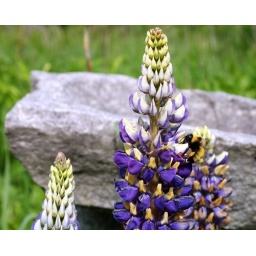
The bee near the bird bath